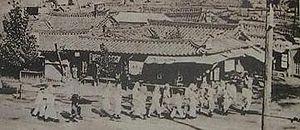
L'affaire des 105 ou l'affaire du complot chrétien désigne l'arrestation de centaines de Coréens, pour la plupart chrétiens, par le gouvernement japonais à la suite de multiples tentatives d'assassinats du gouverneur-général de Corée Terauchi Masatake au début de la domination japonaise. 105 d'entre eux sont condamnés aux travaux forcés en 1912.